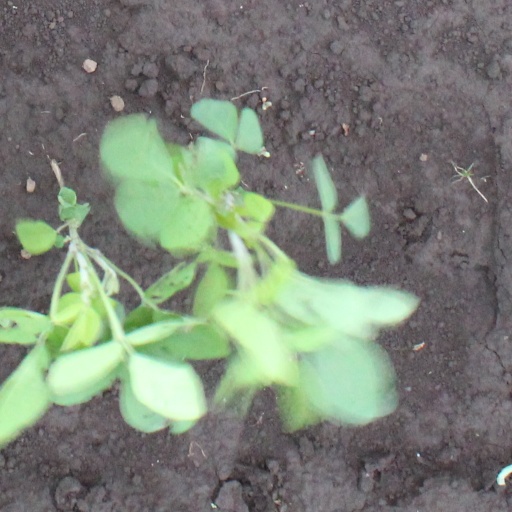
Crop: soybean